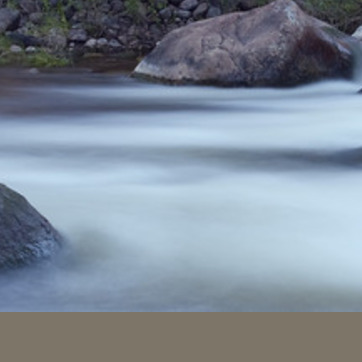
Material: water